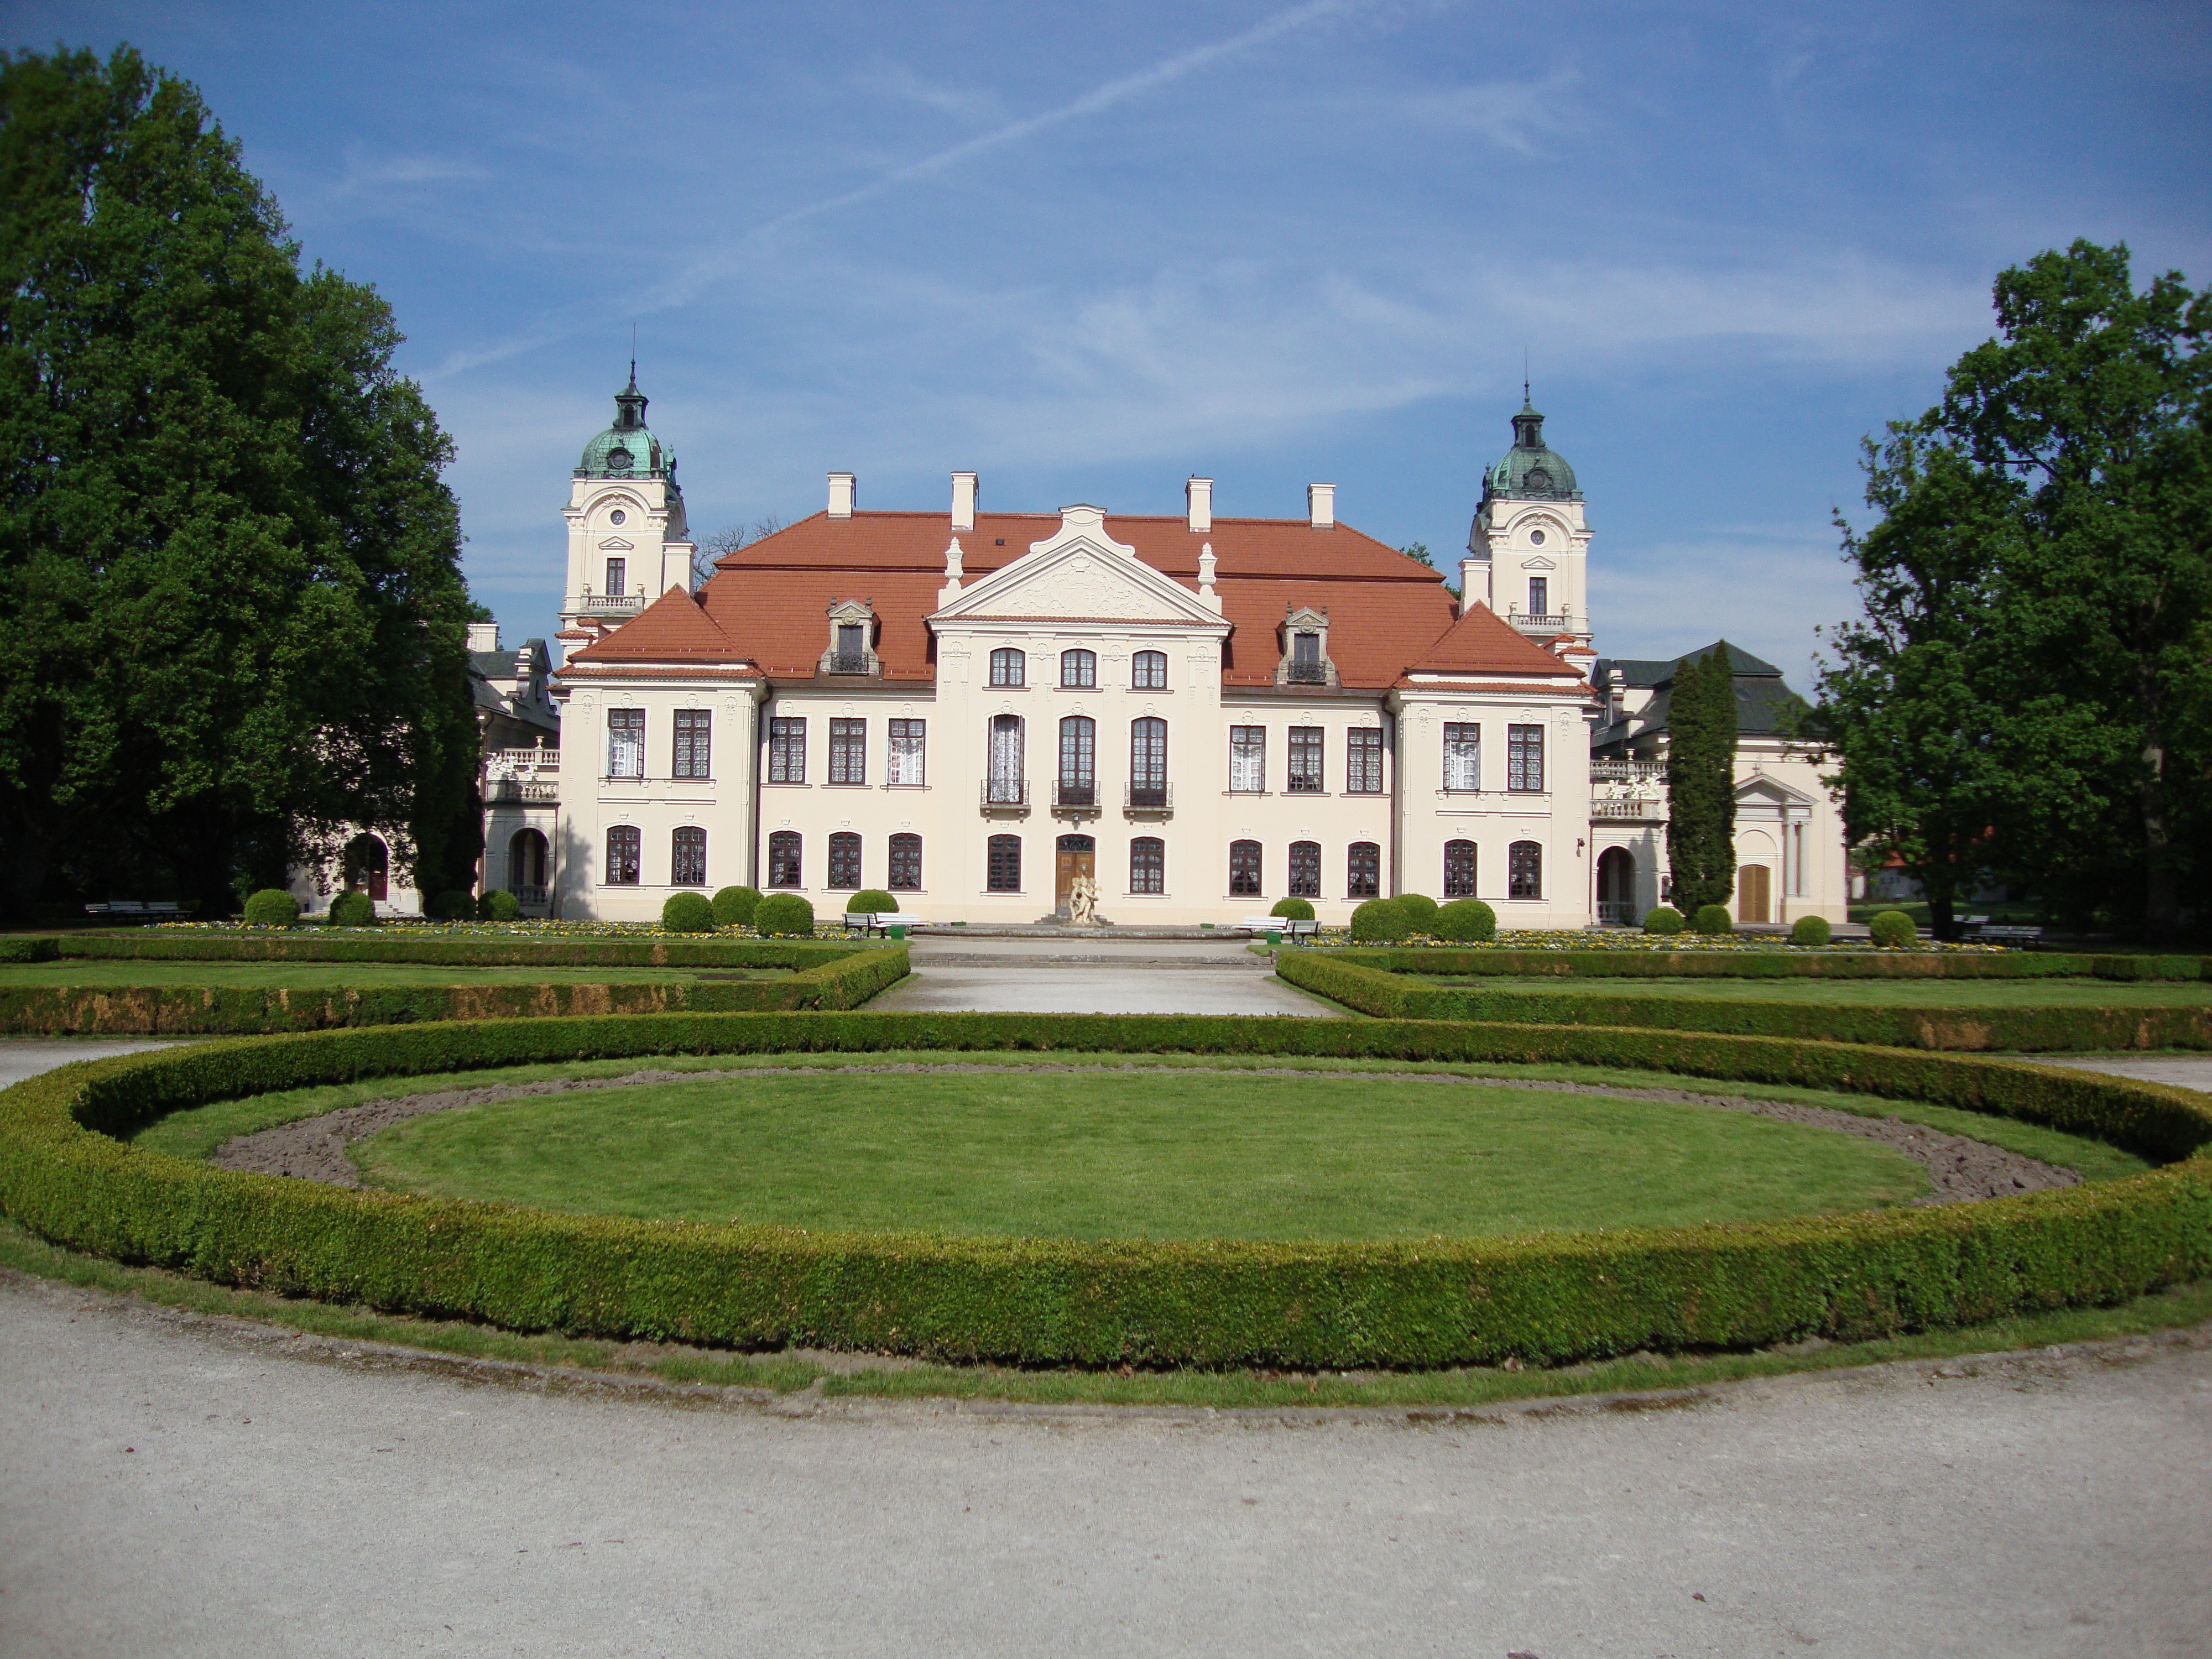
lawn, mansion, house, building, chateau, palace, castle, garden, monastery, poland, history, estate, the museum, lubelskie, manor house, stately home, the palace, koz wka